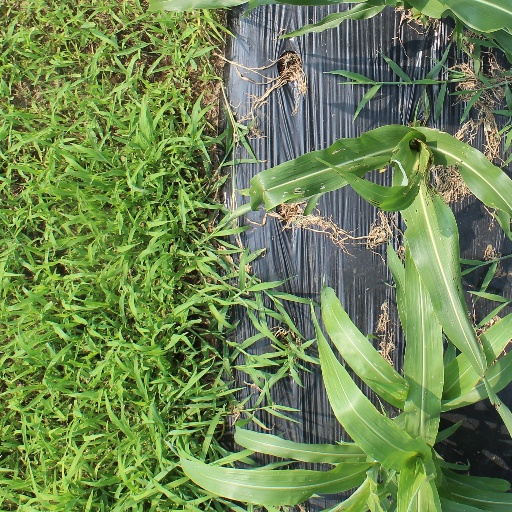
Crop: sorghum